Gary Cooper

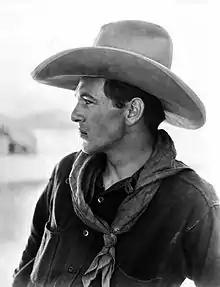
Cooper in "The Winning of Barbara Worth", 1926

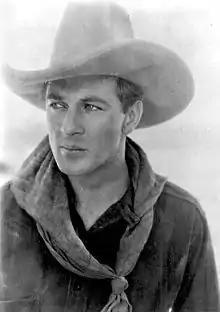
Cooper in "The Winning of Barbara Worth", 1926

In early 1925, Cooper began his film career in silent pictures such as "The Thundering Herd" and "Wild Horse Mesa" with Jack Holt, "Riders of the Purple Sage" and "The Lucky Horseshoe" with Tom Mix, and "The Trail Rider" with Buck Jones. He worked for several Poverty Row studios, but also the already emergent major studios, Famous Players–Lasky and Fox Film Corporation. While his skilled horsemanship led to steady work in Westerns, Cooper found the stunt work, which sometimes injured horses and riders, "tough and cruel". Hoping to move beyond the risky stunt work and obtain acting roles, Cooper paid for a screen test and hired casting director Nan Collins to work as his agent. Knowing that other actors were using the name "Frank Cooper", Collins suggested he change his first name to "Gary" after her hometown of Gary, Indiana. Cooper immediately liked the name.